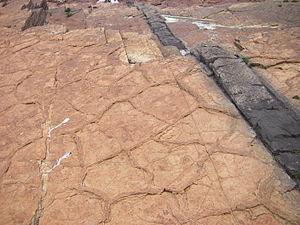
Un encaissant est une masse rocheuse recevant une intrusion de roche plutonique comme un batholite, un dyke, un sill, etc. En stratigraphie, un encaissant est toujours plus vieux que la roche plutonique selon le principe de recoupement.